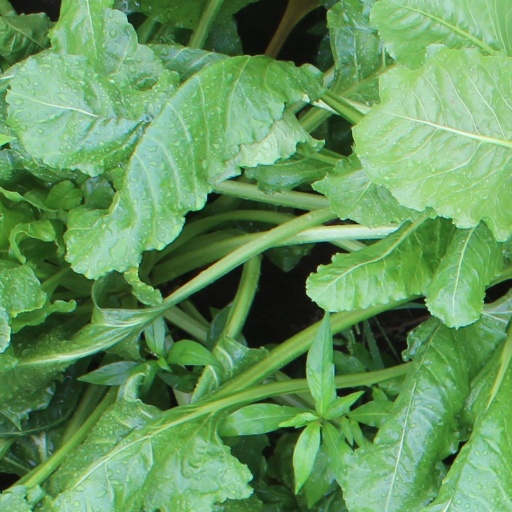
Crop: sugar beet